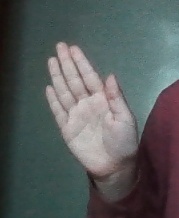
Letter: seen